Theodore Boone: The Accused

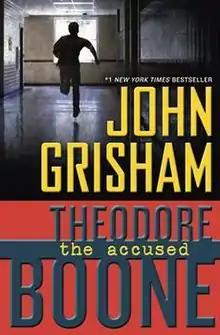
First edition (US)

Theodore Boone: The Accused is the third book in the series of Theodore Boone. It is written by John Grisham and is the third book that he has written for Young Adults (8-13-year-olds). It went on sale on May 15, 2012. The book opens with the continuation of book two.